Hunter Peak

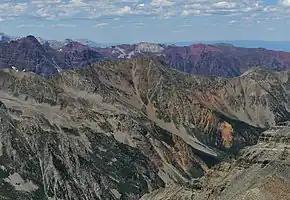
Southeast aspect of Hunter Peak (centered) viewed from Castle Peak

The mountain's toponym was officially adopted on October 1, 1930, by the United States Board on Geographic Names at the suggestion of the US Forest Service to honor Gerald M. Hunter (1892–1926), who served as deputy forest supervisor and died while in active service.